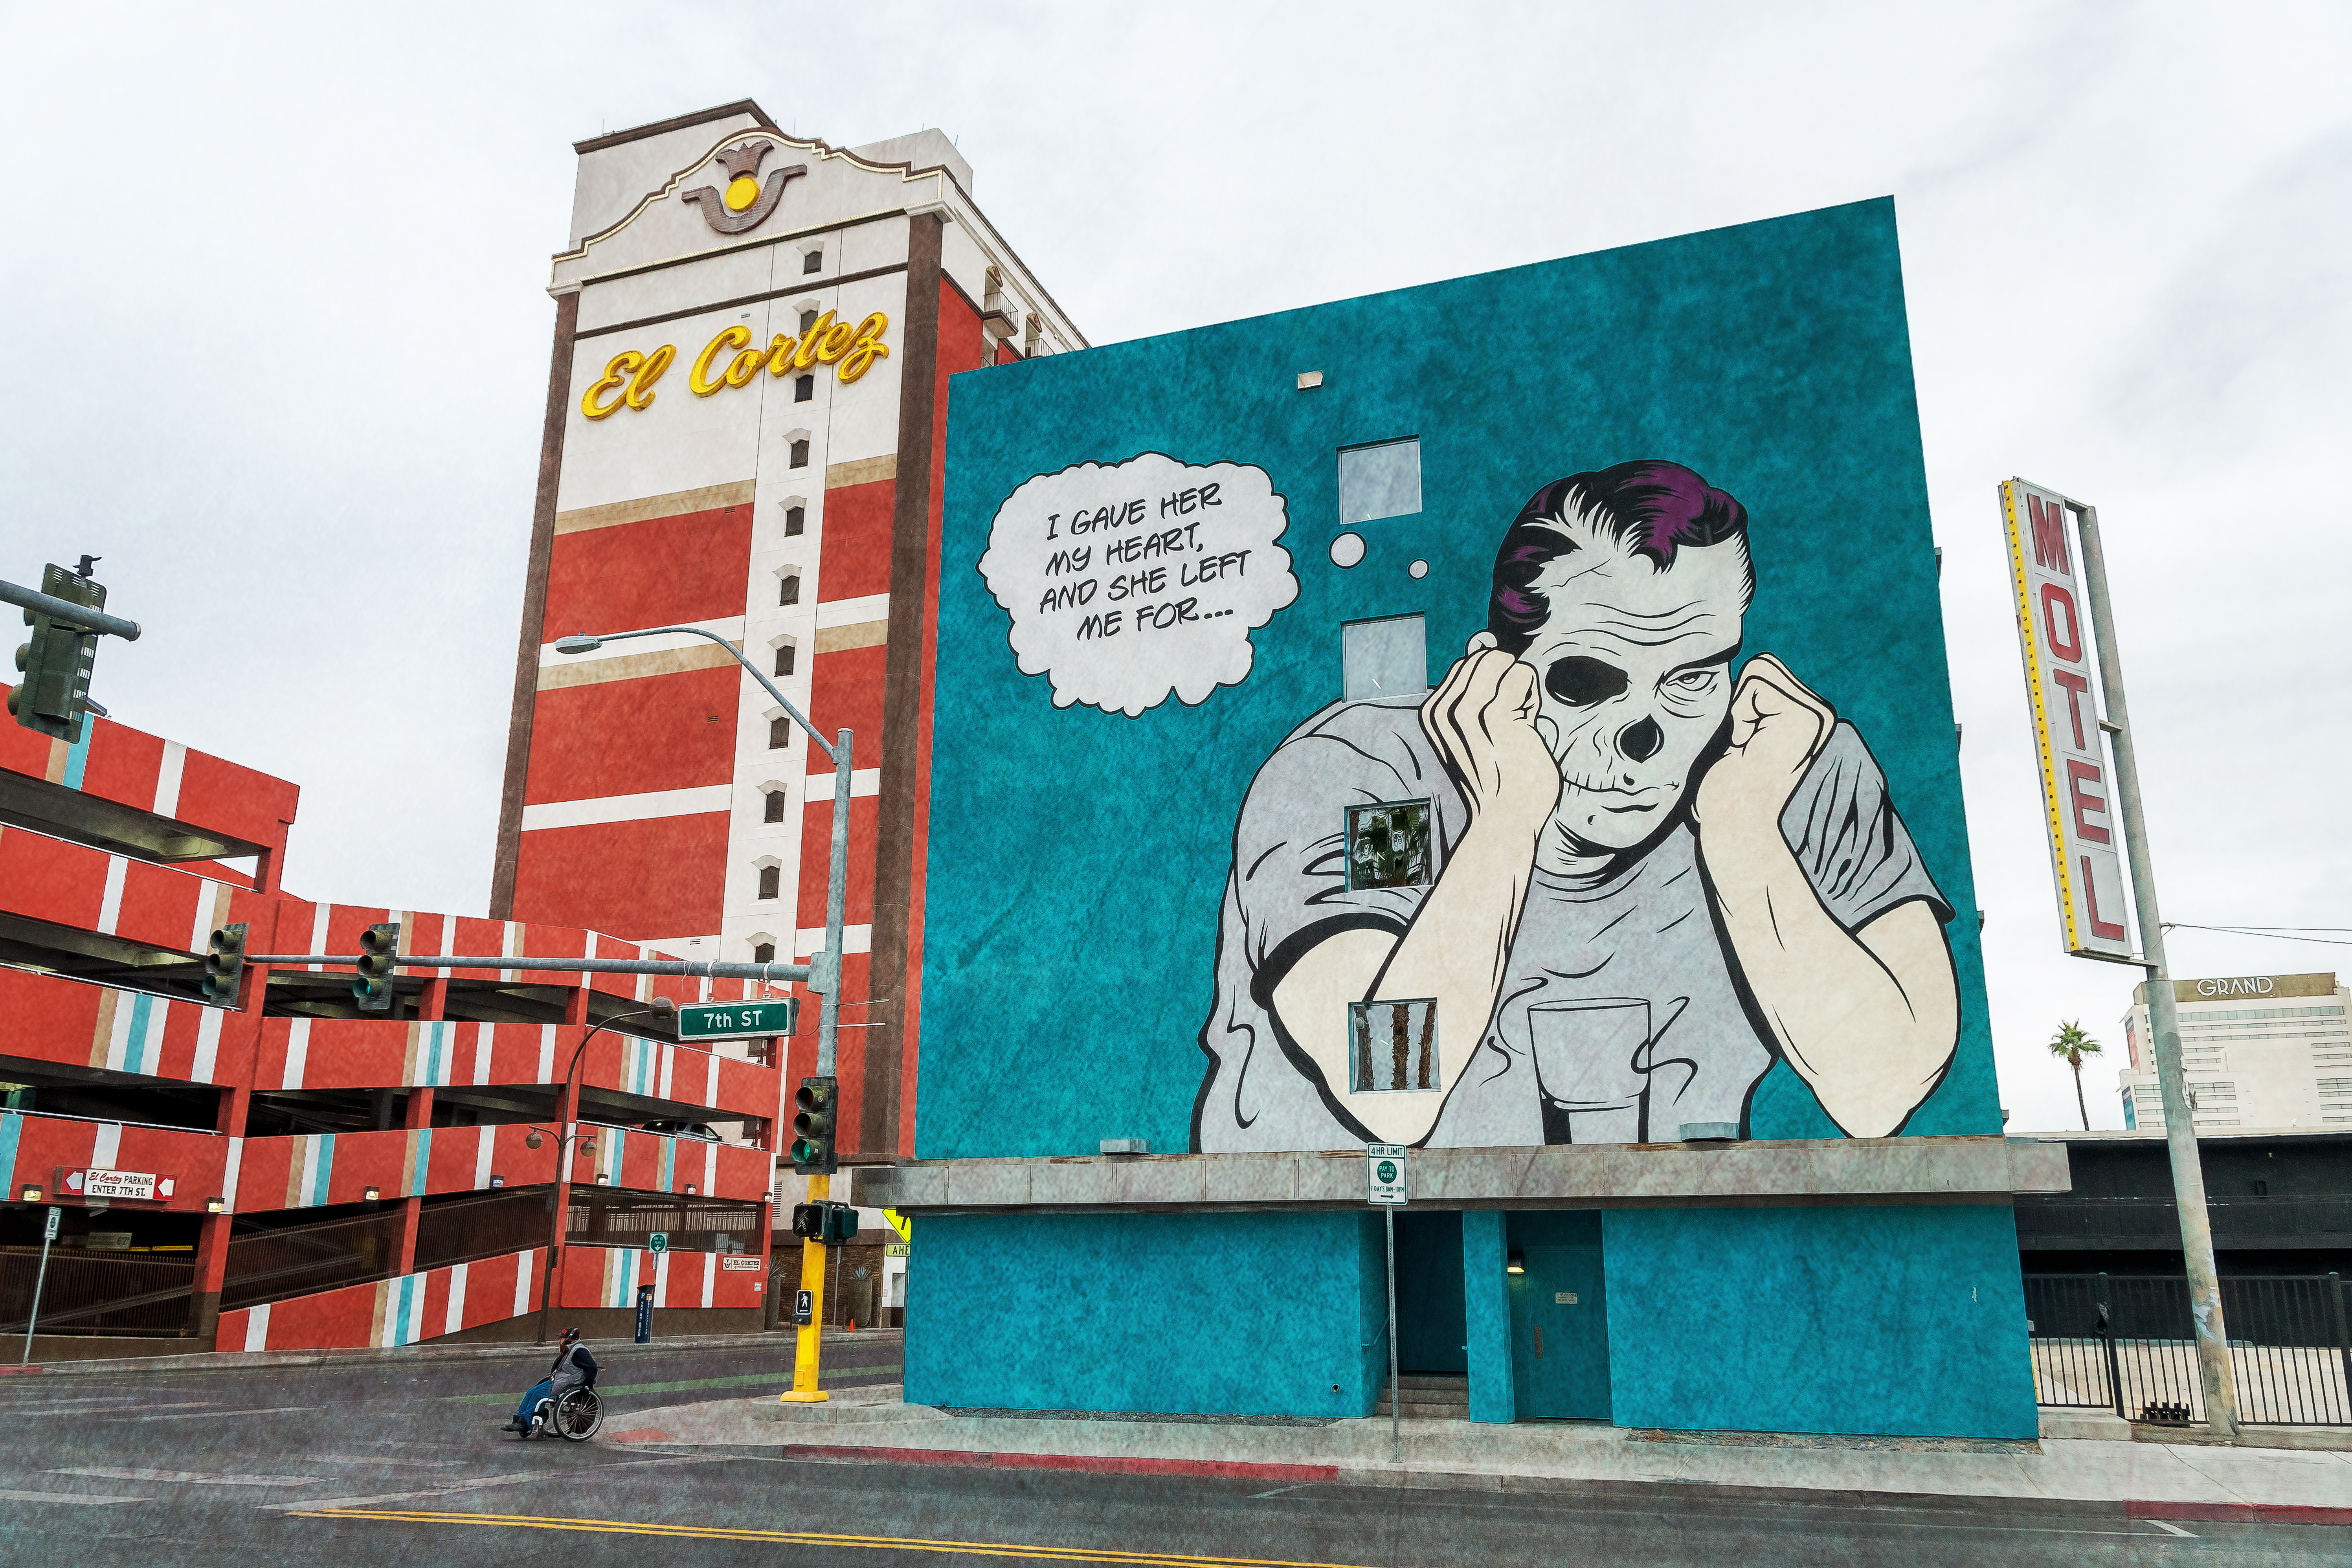
geotagged, las vegas, Las Vegas DownTown, nevada, united states, usa, a6500, abstract art, art, city, City of Las Vegas, city scene, cityscape, Clark County, Clark County Nevada, Clark County NV, downtown las vegas, feet, fremont, Fremont District, Fremont District Las Vegas, Fremont Street, Fremont Street Experience, Fremont Street Las Vegas, graffiti, Las Vegas Attraction, Las Vegas Graffiti, Las Vegas NV, Las Vegas Photography, Las Vegas Public Art, Las Vegas Sights, Las Vegas Street Art, Las Vegas Street Photography, Las Vegas Streets, las vegas strip, Las Vegas Vacation, model, mural, murals, Nevada Tourism, portrait, public art, scenic, sightseeing, sin city, sony, SONY a6500, SONY Alpha 6500, sony mirrorless, spray paint, street, street art, street photography, streetscape, tourism, tourist attraction, travel, travel photography, urban, Vacation Photo, vegas strip, wall art, wall, urban area, architecture, facade, advertising, visual arts, billboard, illustration, building, artwork, display advertising